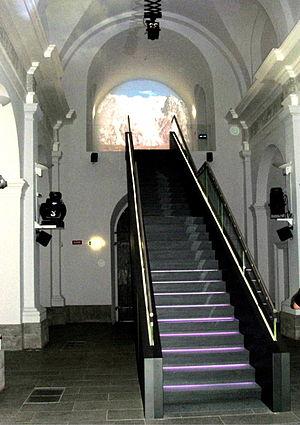
Le musée des Alpes est un musée qui concerne le massif des Alpes.
Le fort de Bard est une forteresse construite au XIXᵉ siècle par les Souverains de Savoie sur un promontoire rocheux dominant le bourg de Bard, à l'entrée de la Vallée d'Aoste en venant du Canavais. Il sépare la plaine de Donnas de celle d'Arnad, et représente l'une des plus imposantes forteresses des Alpes.